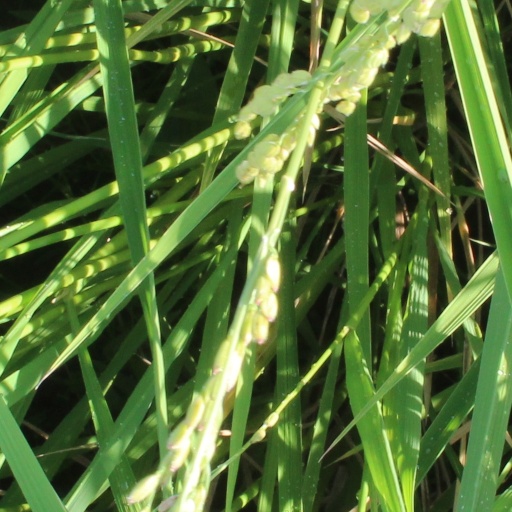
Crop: rice